Royal Aircraft Factory B.E.2

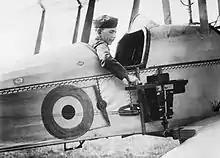
An aerial reconnaissance camera of 1916 as operated by the pilot of a B.E.2c

During 1916, the B.E.2cs began to be superseded by the B.E.2e. This variant had new sesquiplane wings, similar to those used on the Royal Aircraft Factory R.E.8, which were braced by a single pair of interplane struts per side as a "single-bay" biplane, and with the lower wing panels having a much reduced span. Ailerons were fitted to upper and lower wings and were joined by connecting rods. The horizontal tail was also new, replacing the semicircular unit of the B.E.2c and d with an angular unit with straight leading and trailing edges and angled tips, while the large curved fin and the rudder of the late B.E.2c was retained.